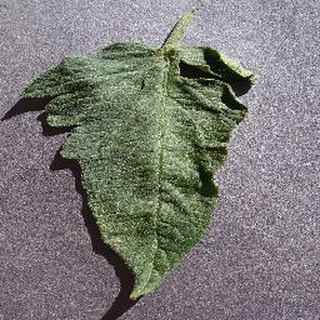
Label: healthy_tomato